Crow's Nest Natural Area Preserve

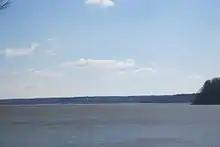
A view of Crow's Nest from across the Potomac River

The mid-Atlantic Ridge started to form in the early Jurassic period (175 million years ago), breaking apart the super continent Pangaea and beginning the expansion of the modern Atlantic Ocean. It has widened steadily to its present size. This rifting event separated North America from Africa, and the area known today as Virginia became the trailing edge of the newly formed North American continent. The Jurassic Period is found in the Mesozoic Era, or the Age of the Dinosaurs. The Mesozoic Era spanned a length of time from 251 million years ago to 66 million years ago.